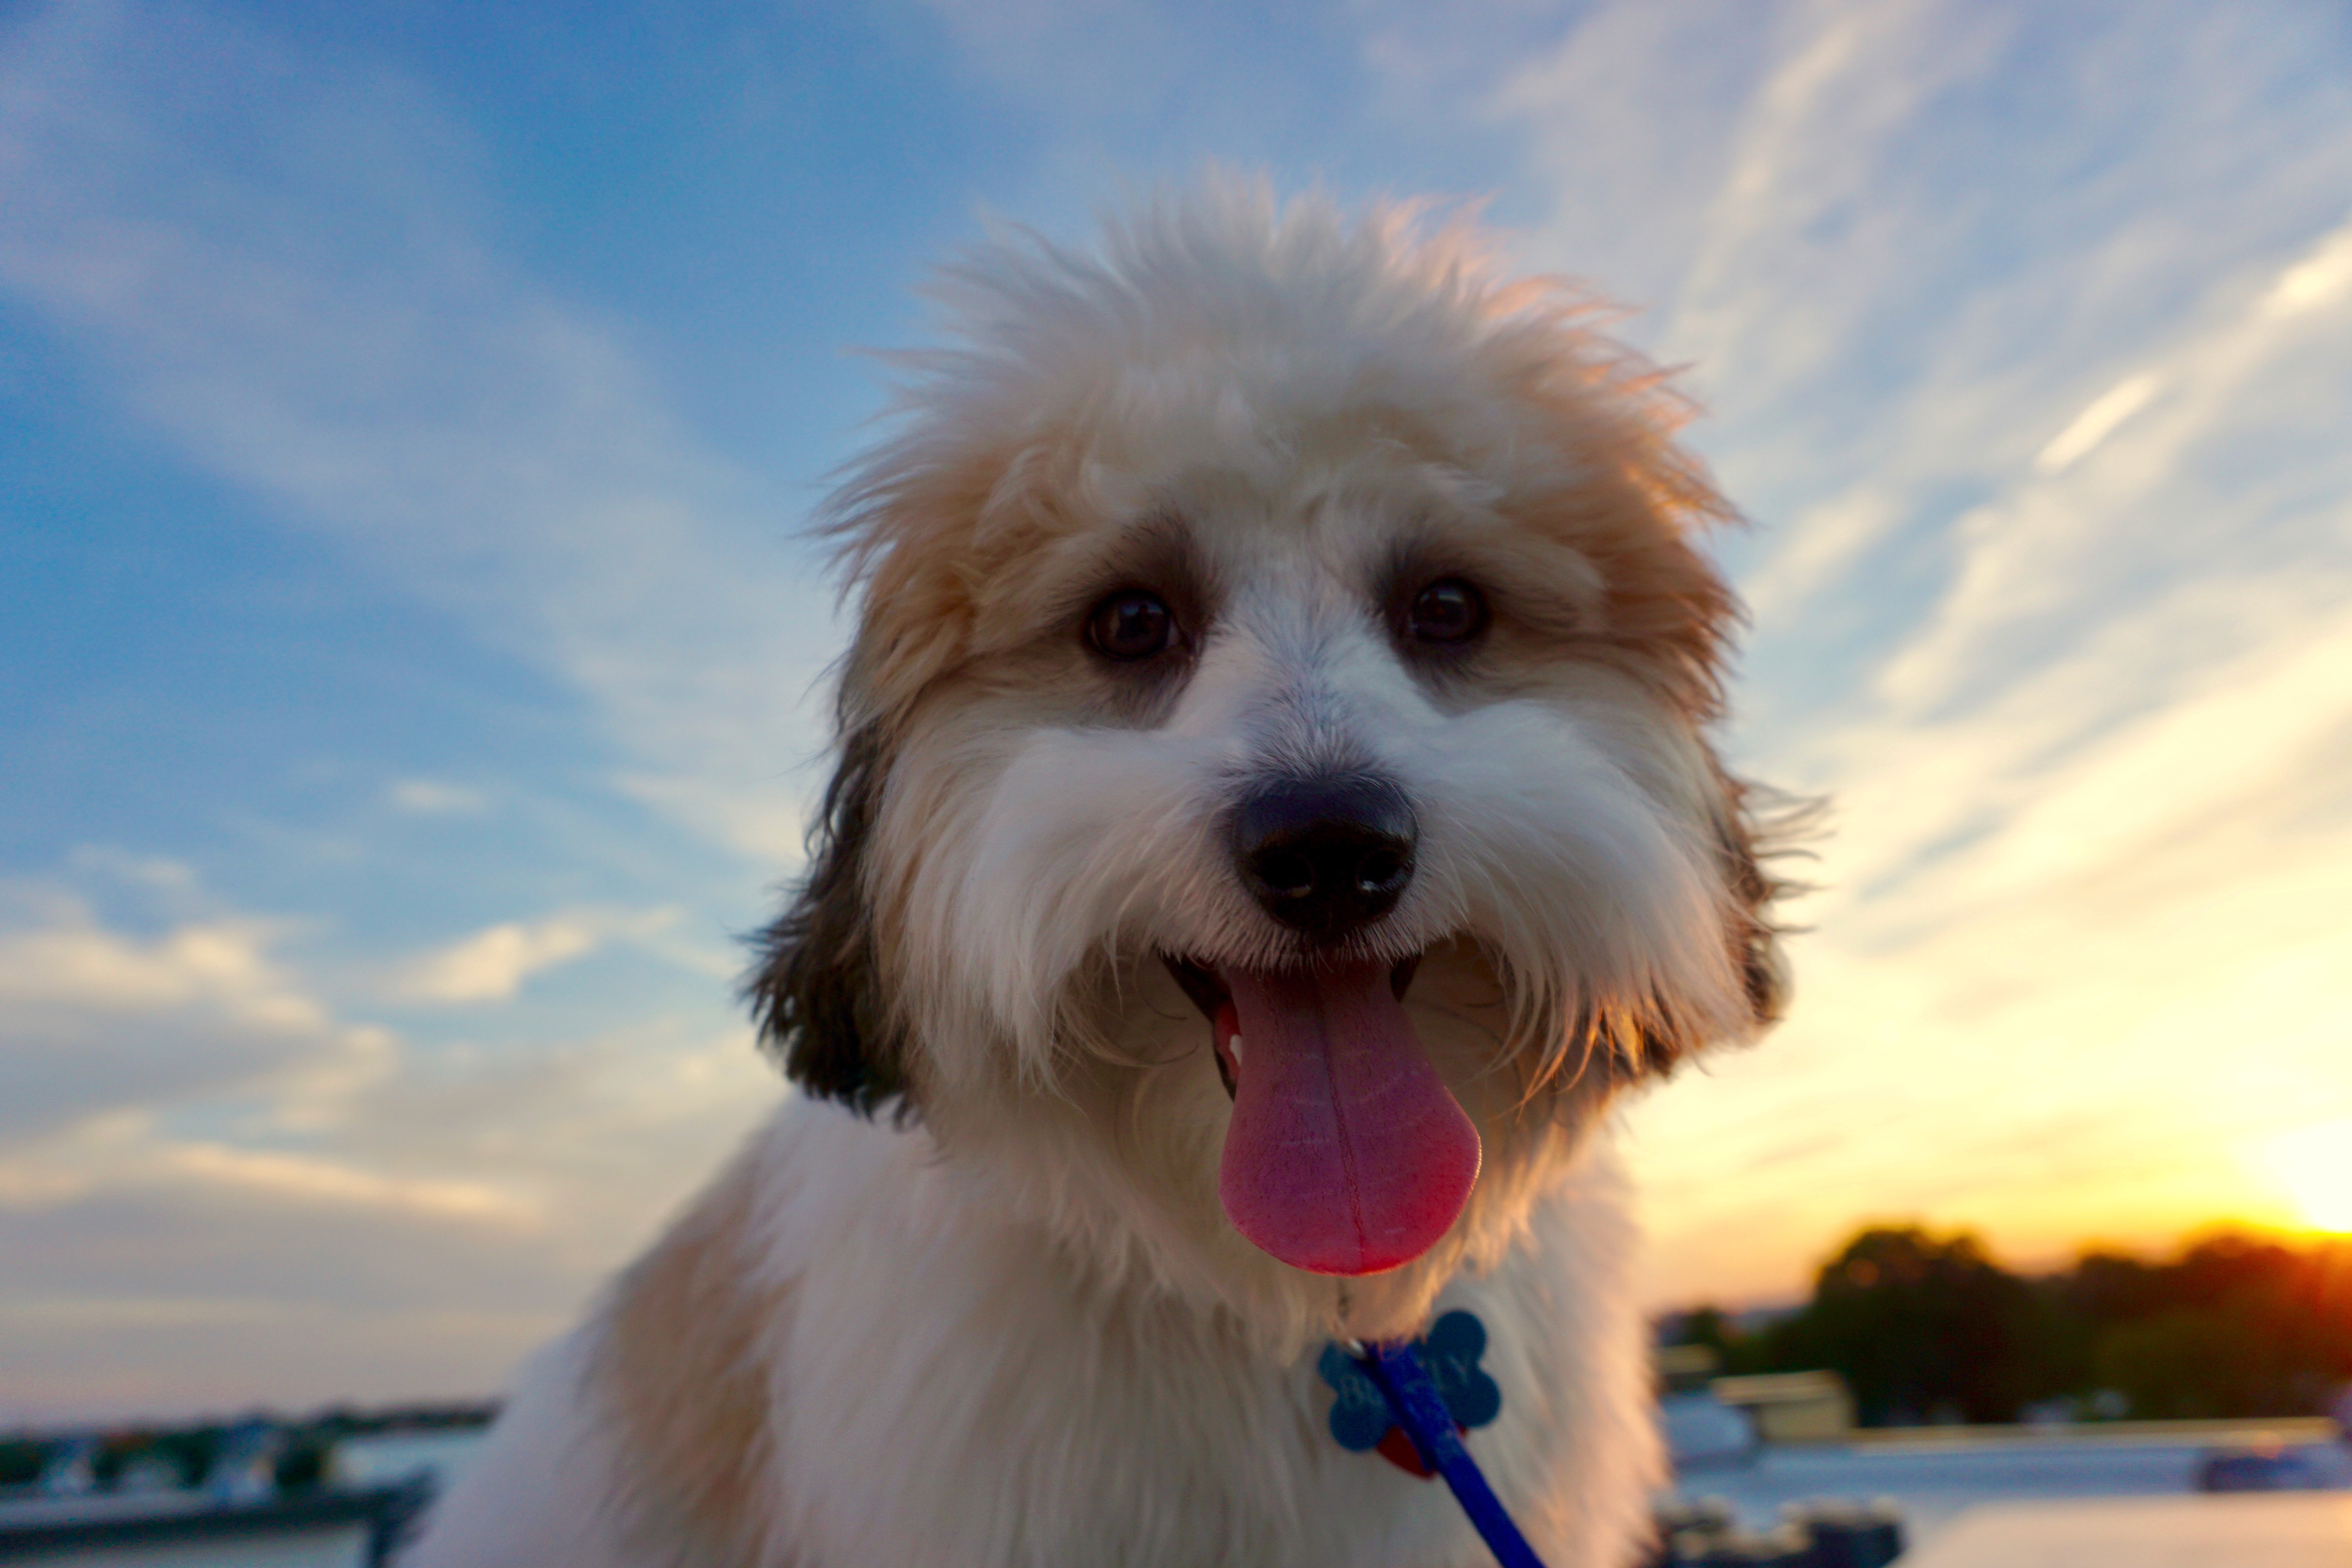
puppy, dog, mammal, vertebrate, dog breed, goldendoodle, coton de tulear, havanese, dog like mammal, dog crossbreeds